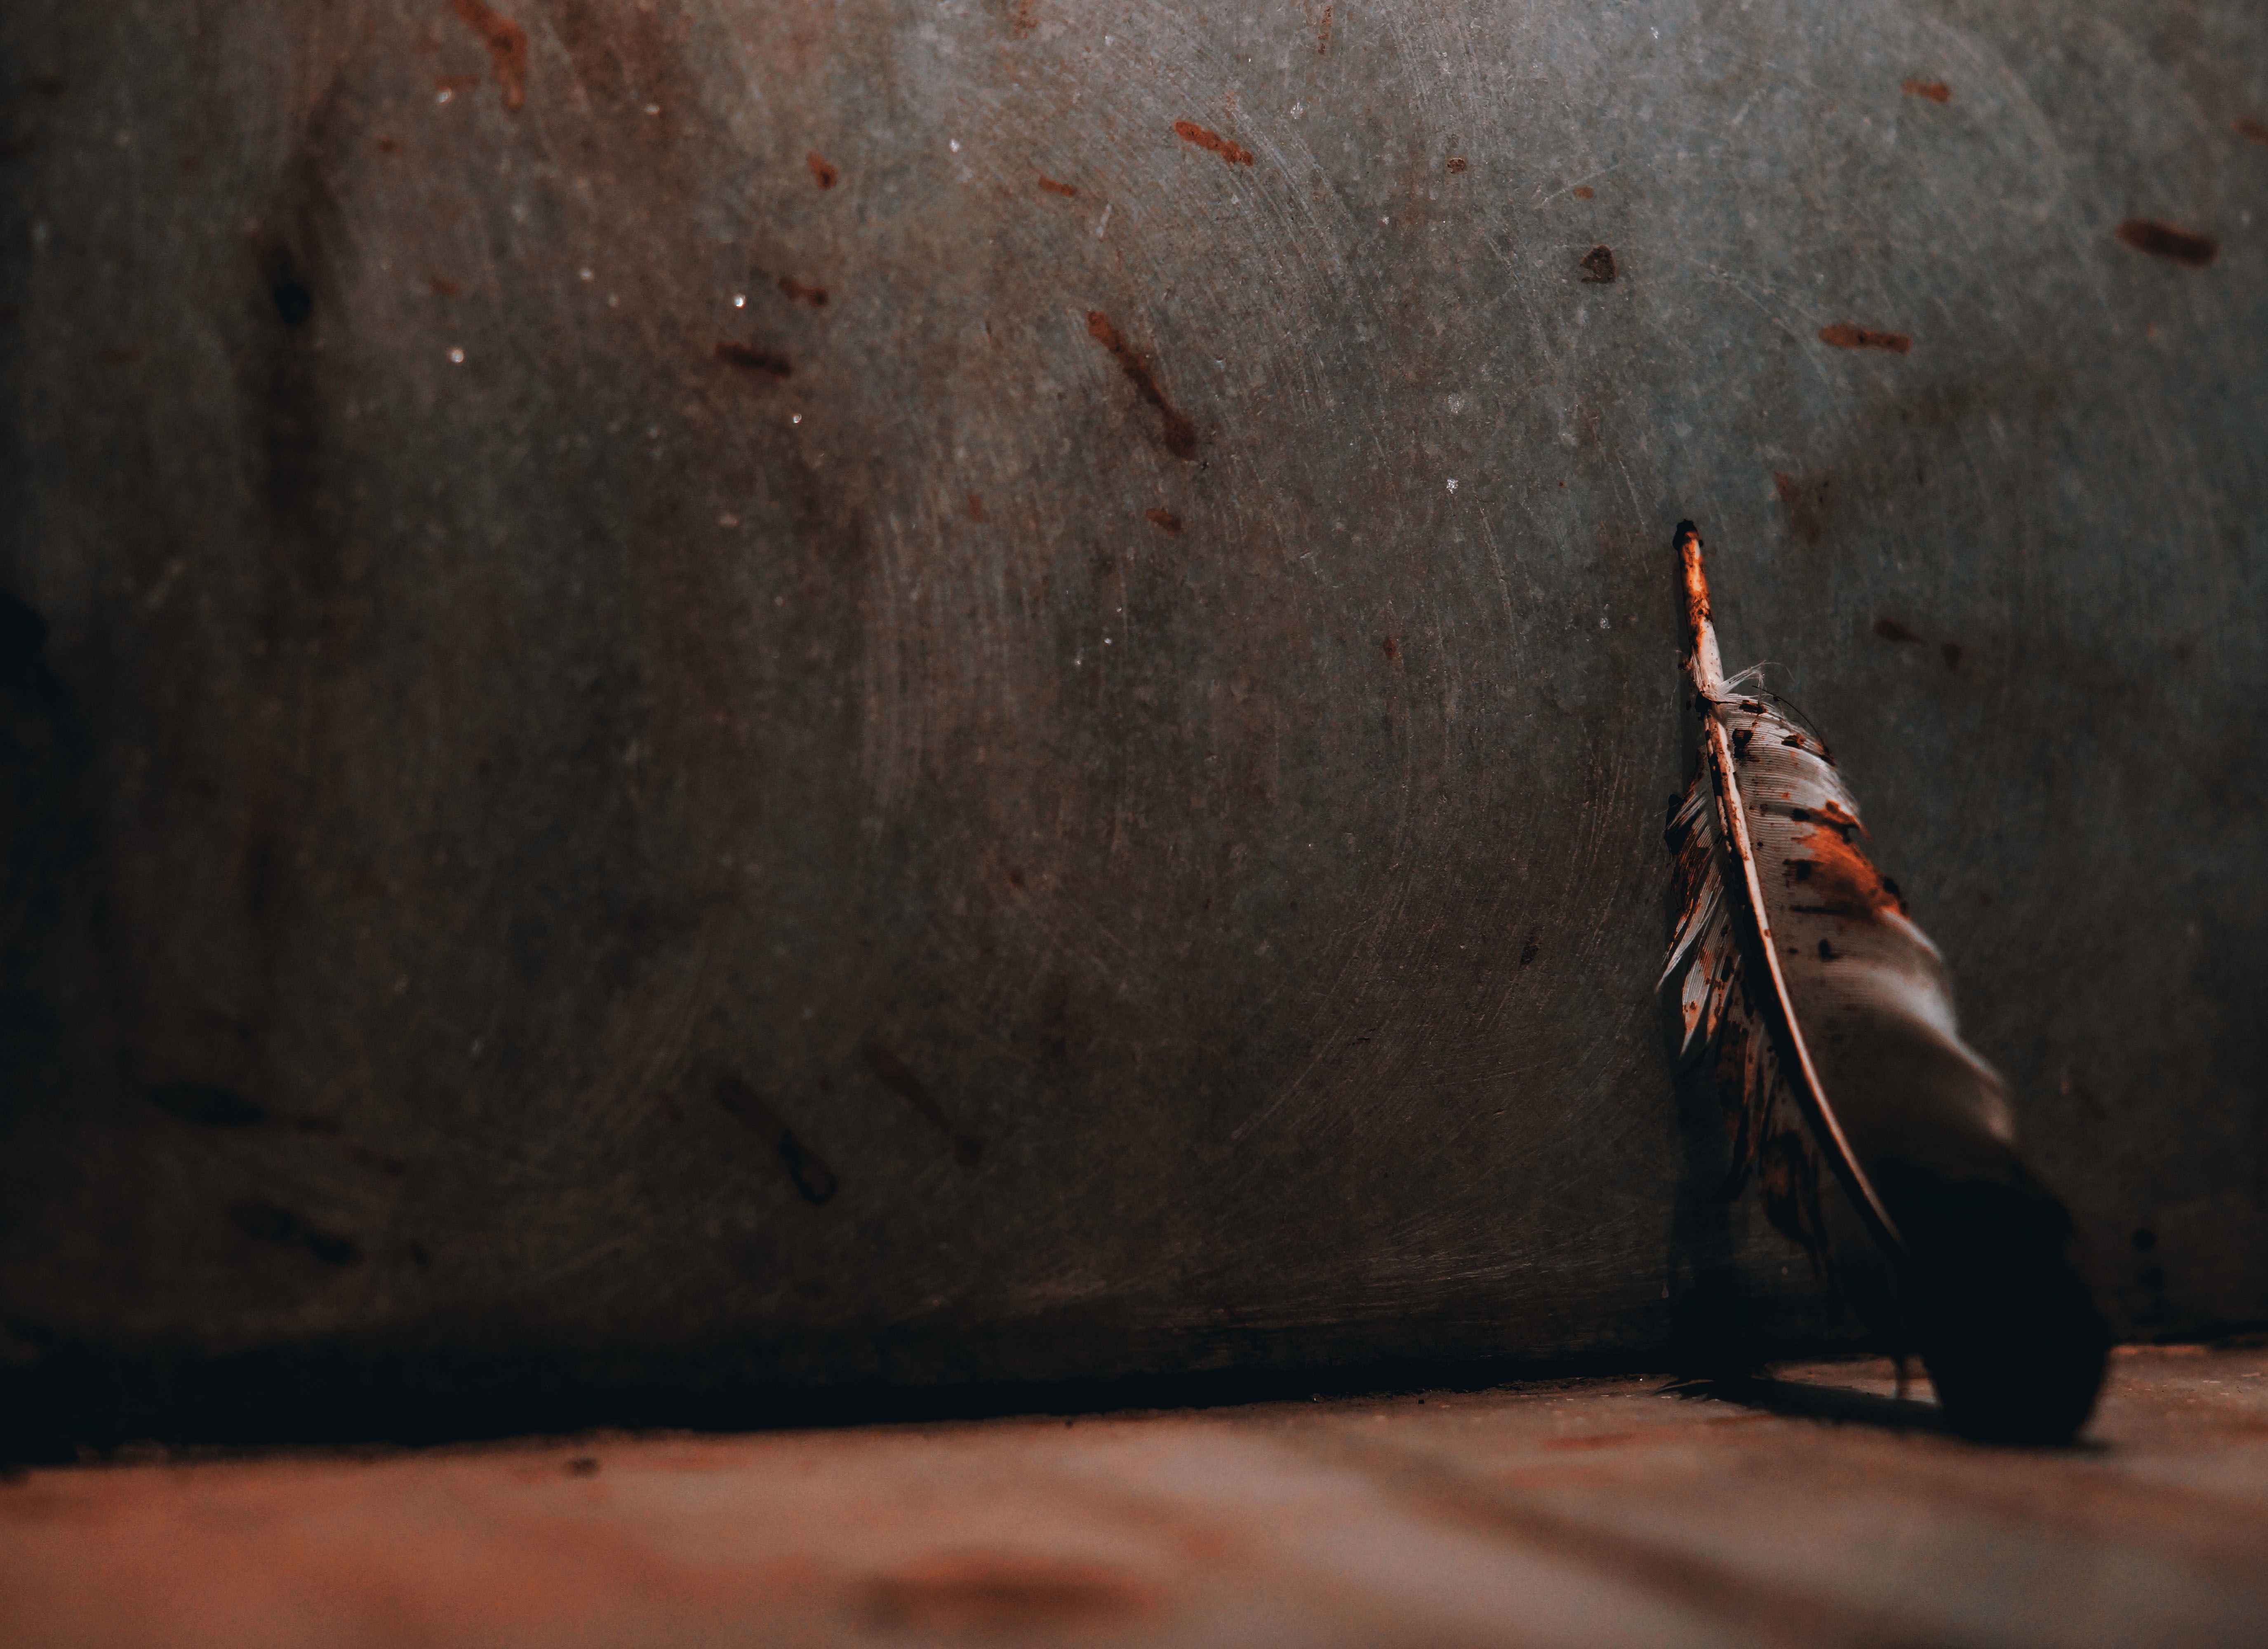
light, wood, texture, wall, reflection, color, darkness, close up, temple, shape, macro photography